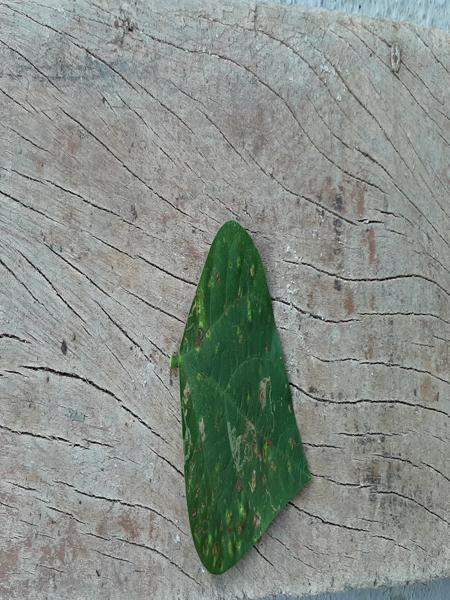
Plant: Beans